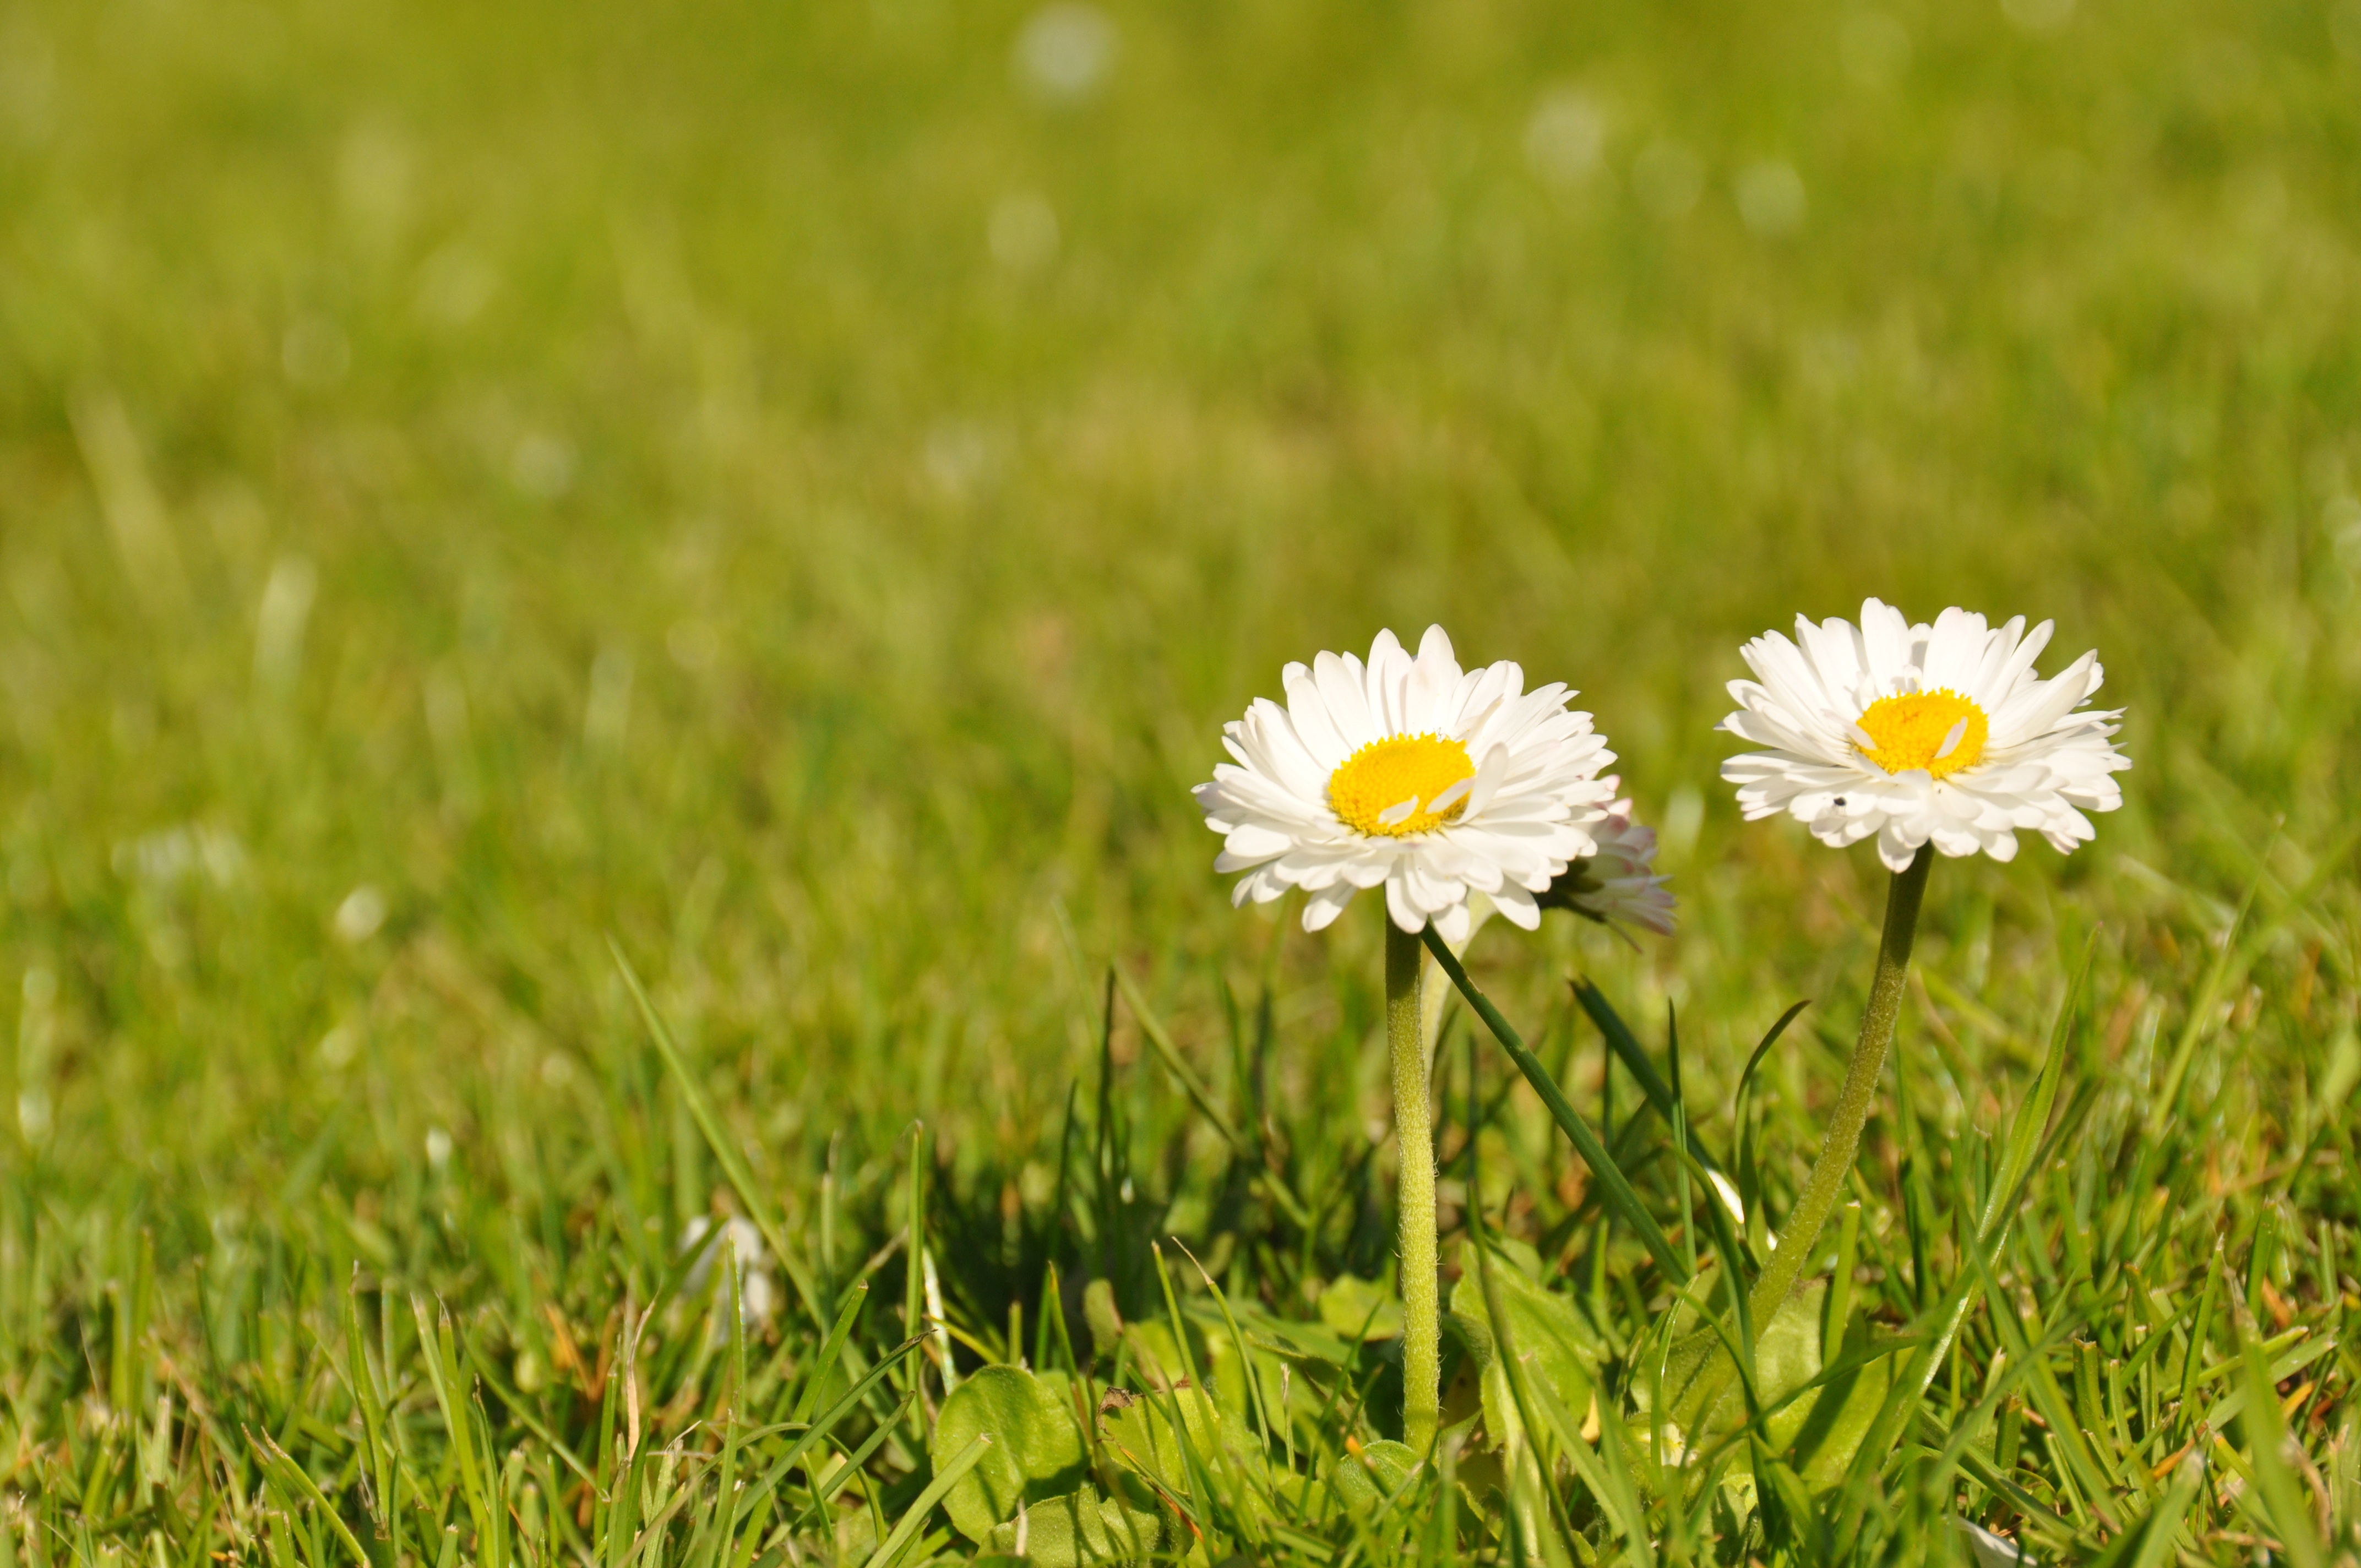
nature, grass, plant, field, lawn, meadow, dandelion, prairie, flower, daisy, green, pasture, soil, flora, wildflower, flowers, grassland, daisies, flowering plant, daisy family, para, oxeye daisy, grass family, land plant, chamaemelum nobile